Tanystropheus

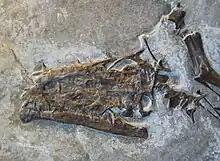
The flattened single-cusped skull of PIMUZ T 2819, a large morphotype ("T. hydroides") specimen

The parietals are strongly modified in "T. hydroides". They are fused into a single X-shaped bone, somewhat resembling the parietals of erythrosuchids. This shape may have resulted from fusion between the parietals' anterolateral processes (front branches) and the postfrontals, which are separate bones in "T. longobardicus" but not apparent in "T. hydroides". A prominent pineal foramen is positioned near the straight contact with the frontals, one of the few similarities with "T. longobardicus". Strong supratemporal fossae excavate into the outer edge of the parietal and define a low sagittal crest along the midline of the skull. This trend is shared with other large archosauromorphs, like "Dinocephalosaurus" and "Azendohsaurus". The supratemporal fenestrae (upper skull holes behind the eye) are wide and semi-triangular, exposed almost entirely from above. The postorbital has large and blocky ventral and medial processes (lower and inward branches), which meet at a sharper angle than in any other early archosauromorph. The jugal, conversely, is basically indistinguishable from that of "T. longobardicus". The squamosal is deep and rectangular when viewed from the side, with little differentiation between the tall suture with the postorbital and the small suture with the quadratojugal. As a result, most of the posterior skull is clustered together, and the infratemporal fenestra is reduced to a small diagonal hole. The quadratojugal is a curved sliver of bone which twists back alongside the quadrate. Relative to "T. longobardicus", the quadrate has a larger pterygoid ramus and a strongly hooked projection at its upper extent.